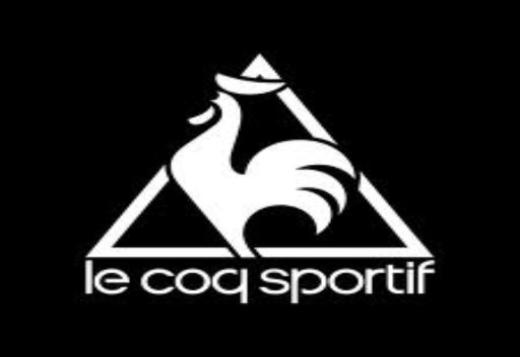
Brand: le coq
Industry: Sports